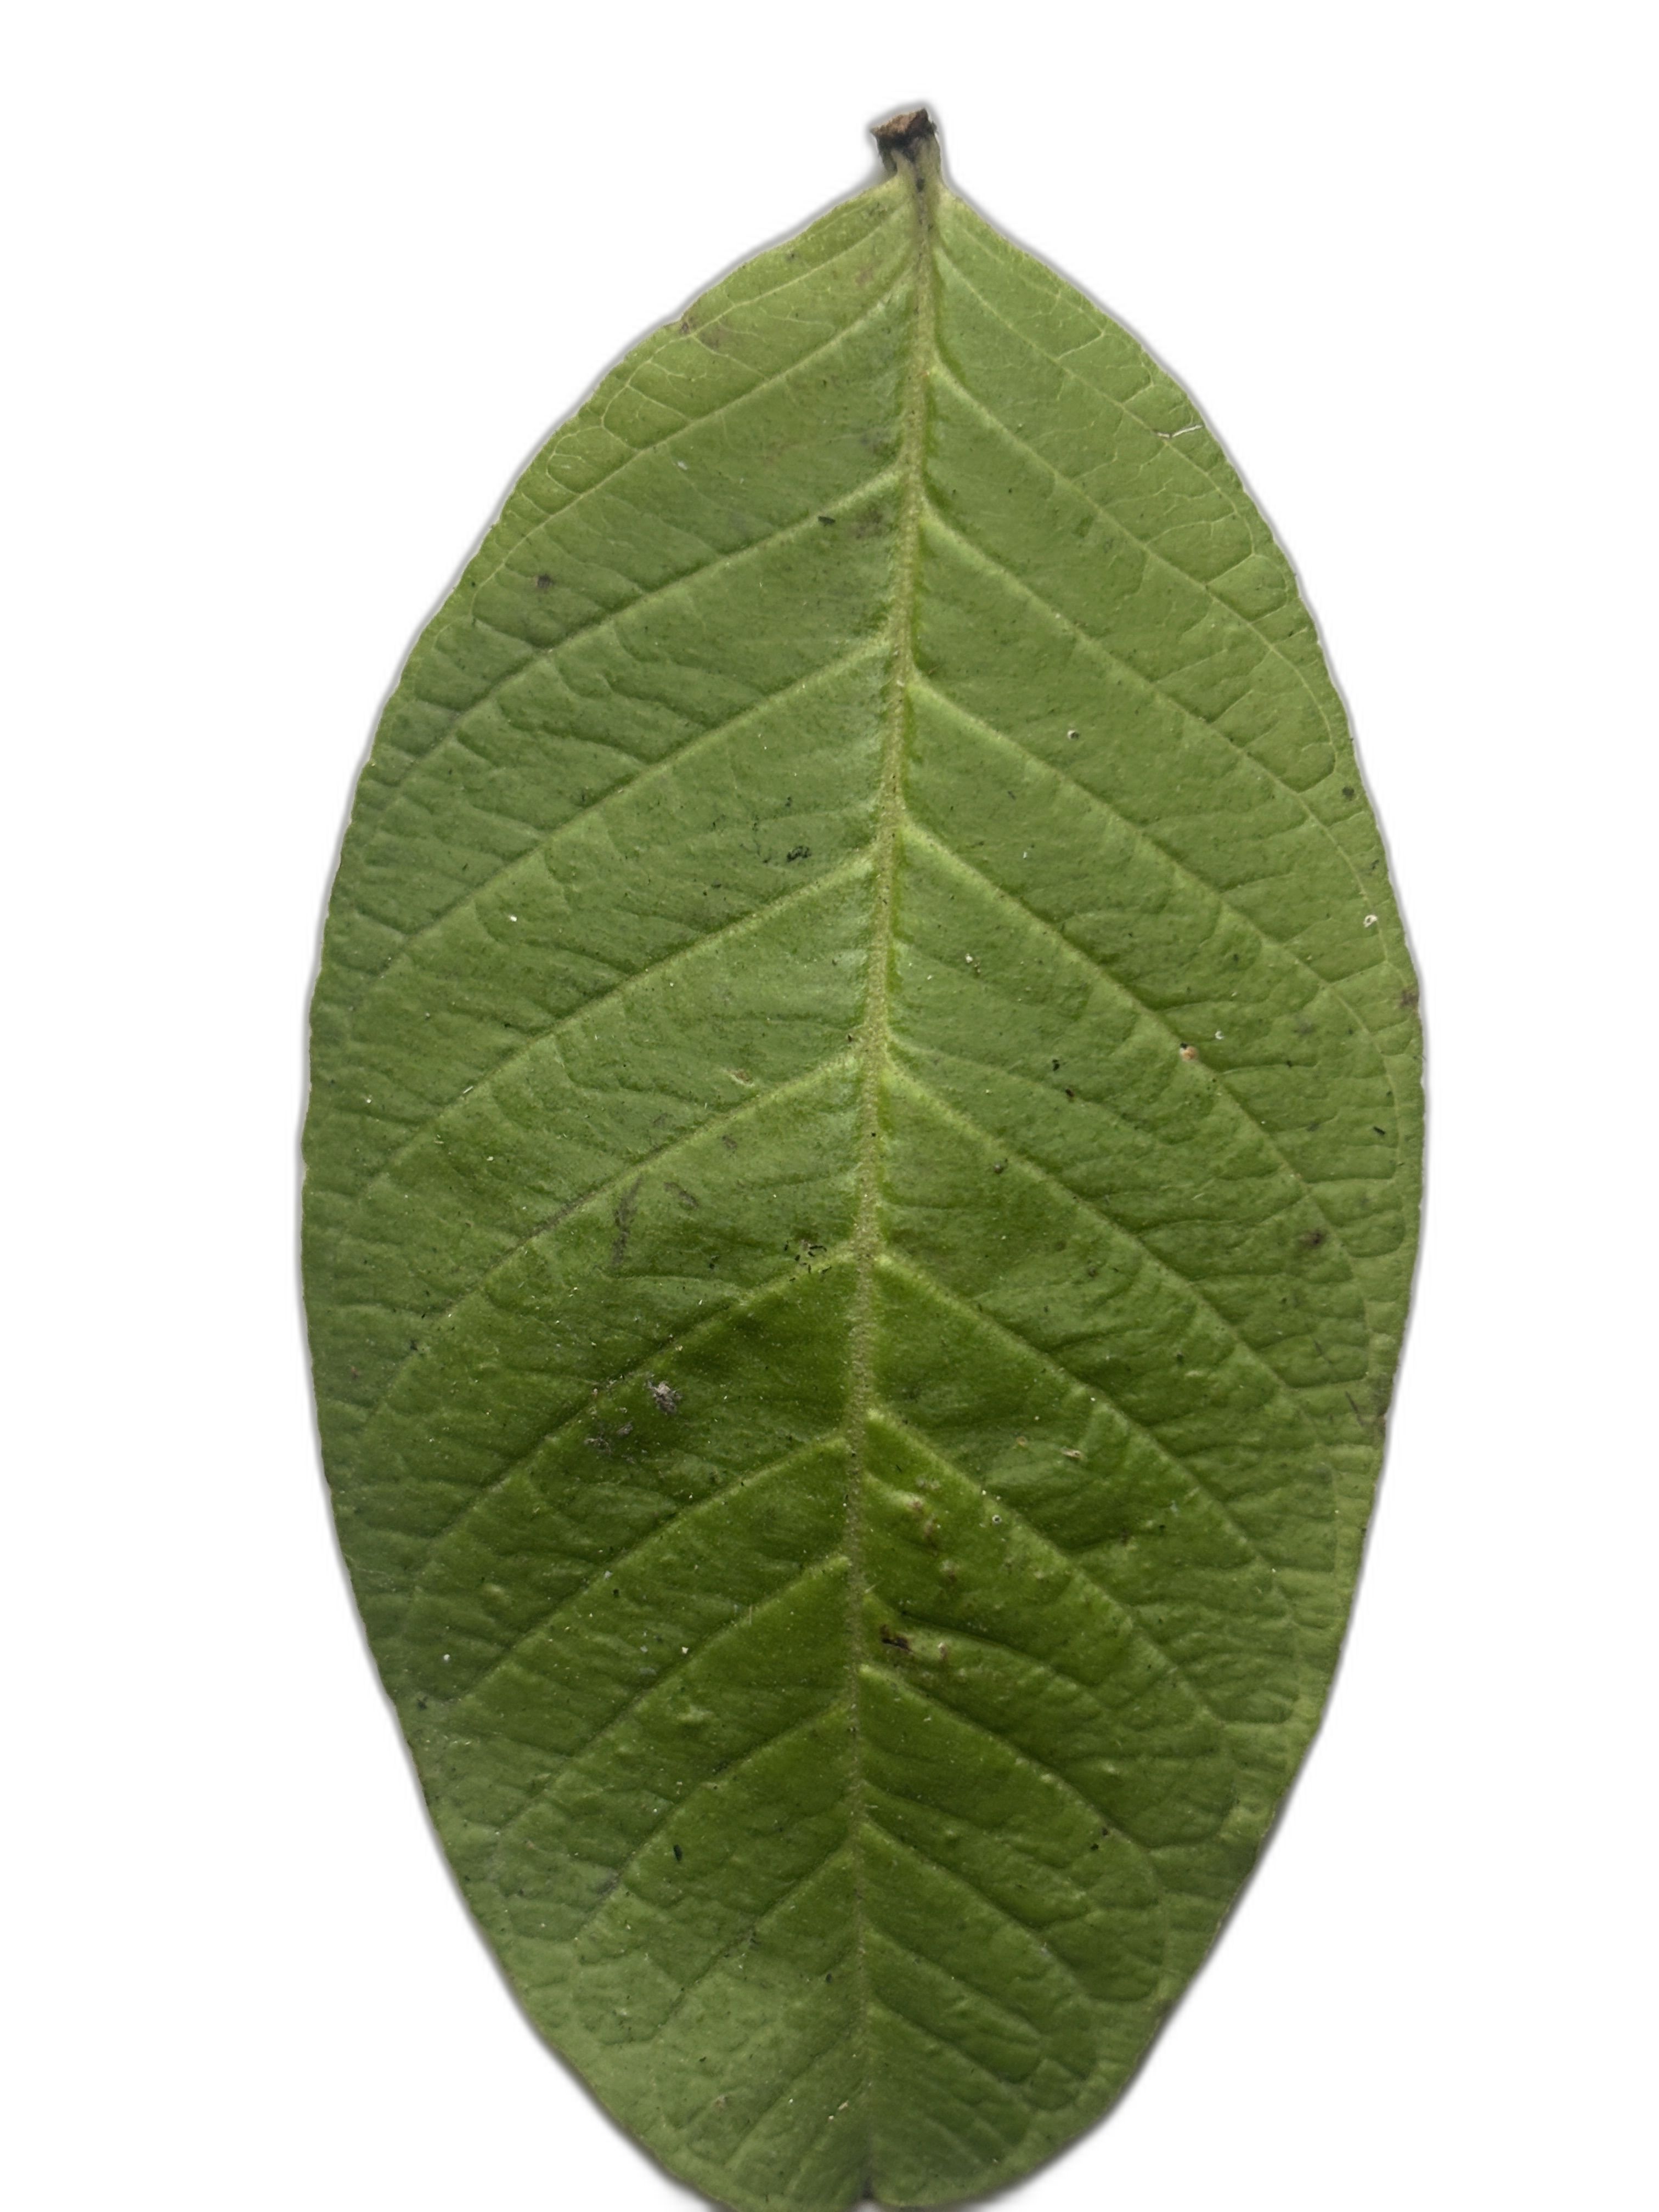
Plant part: leaf
Disease: Healthy